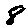
Label: 8